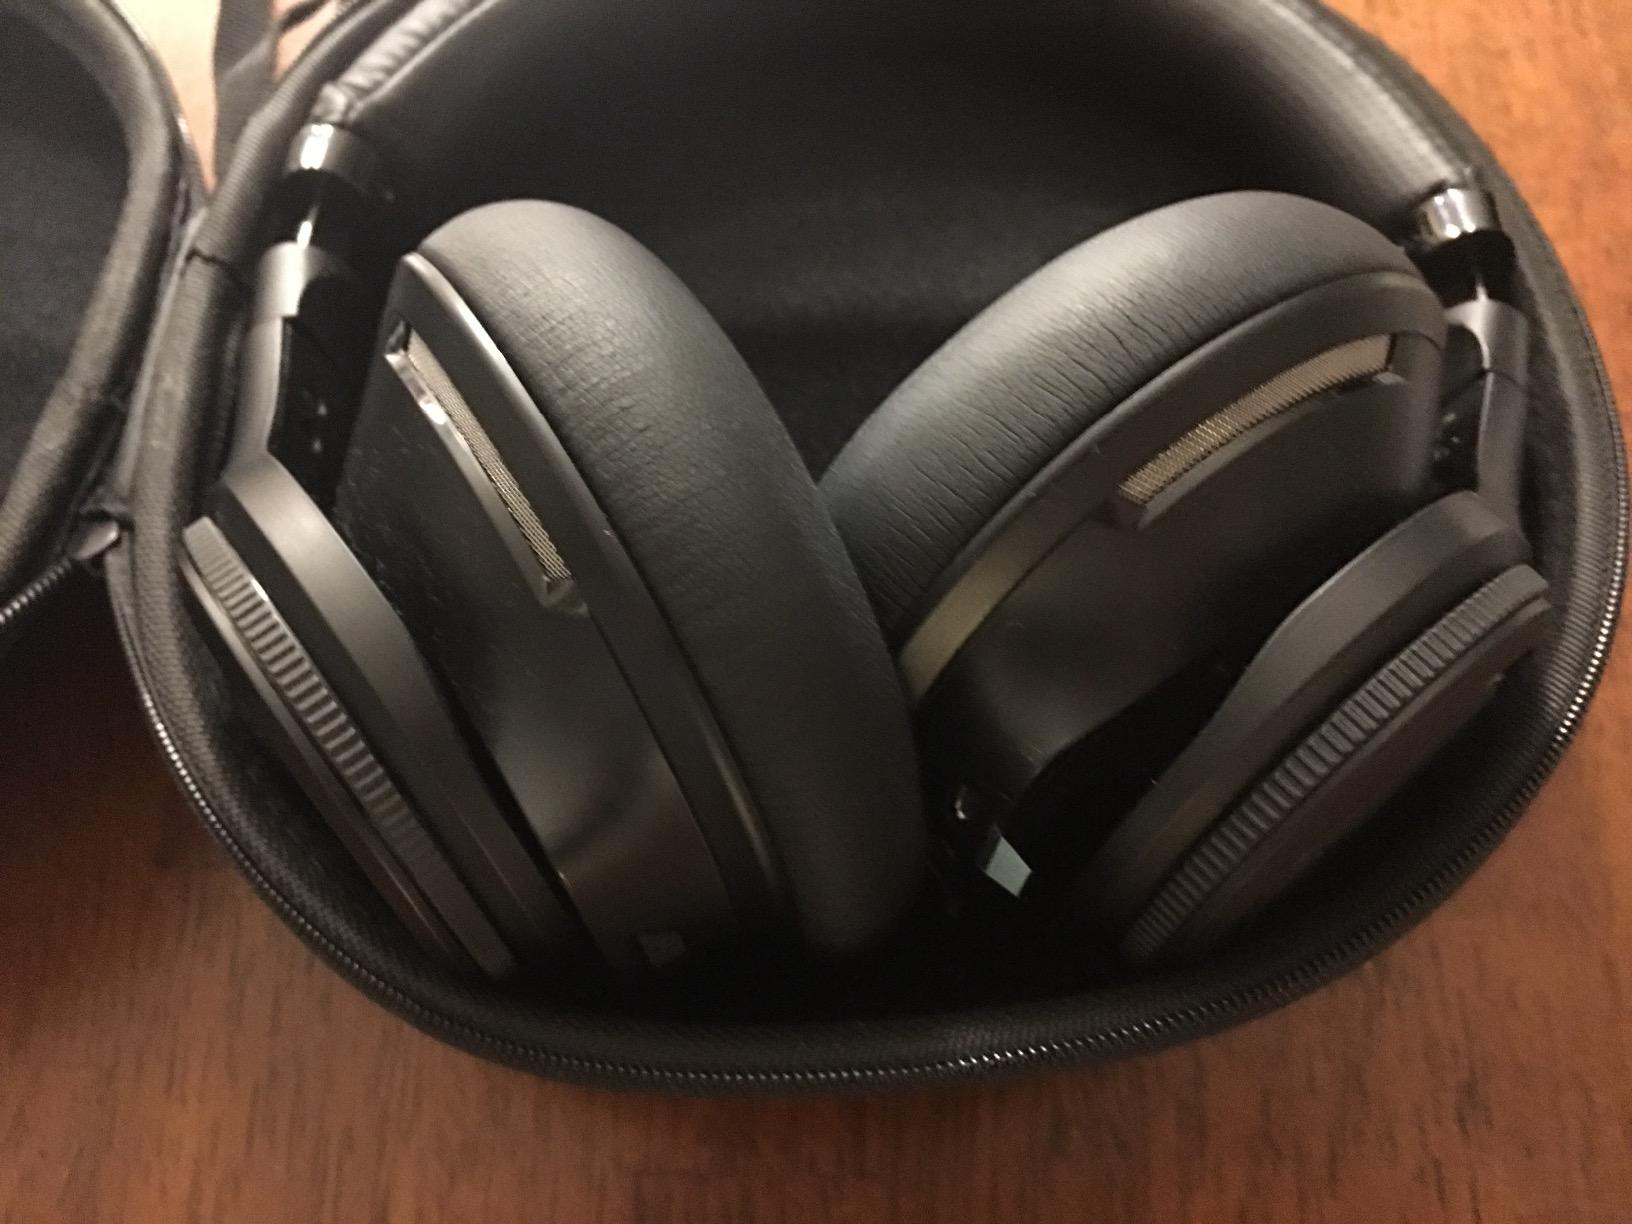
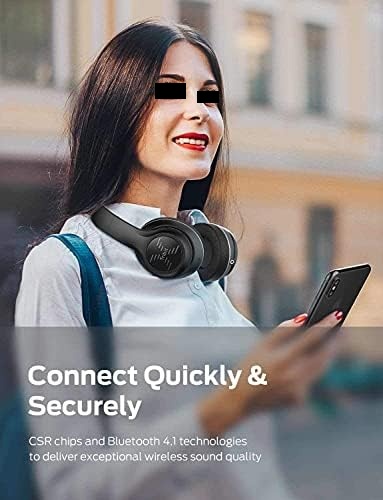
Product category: headphones
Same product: no